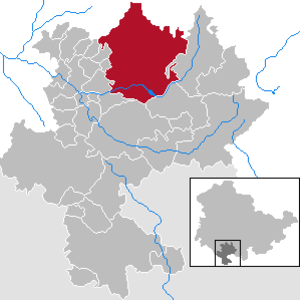
Schleusingen est une petite ville allemande de Thuringe située dans l'arrondissement de Hildburghausen. Elle fut la résidence des comtes de Henneberg jusqu'à la fin du XVIᵉ siècle ainsi que le chef-lieu d'un cercle du royaume de Prusse de 1815 à 1946.